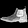
Label: Ankle boot